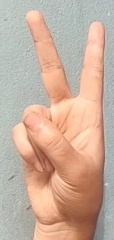
ASL sign: 2